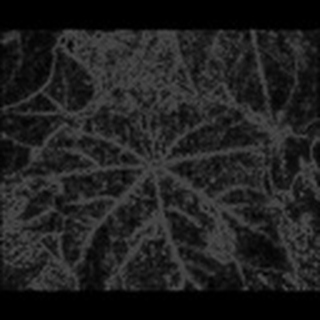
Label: healthy_cotton